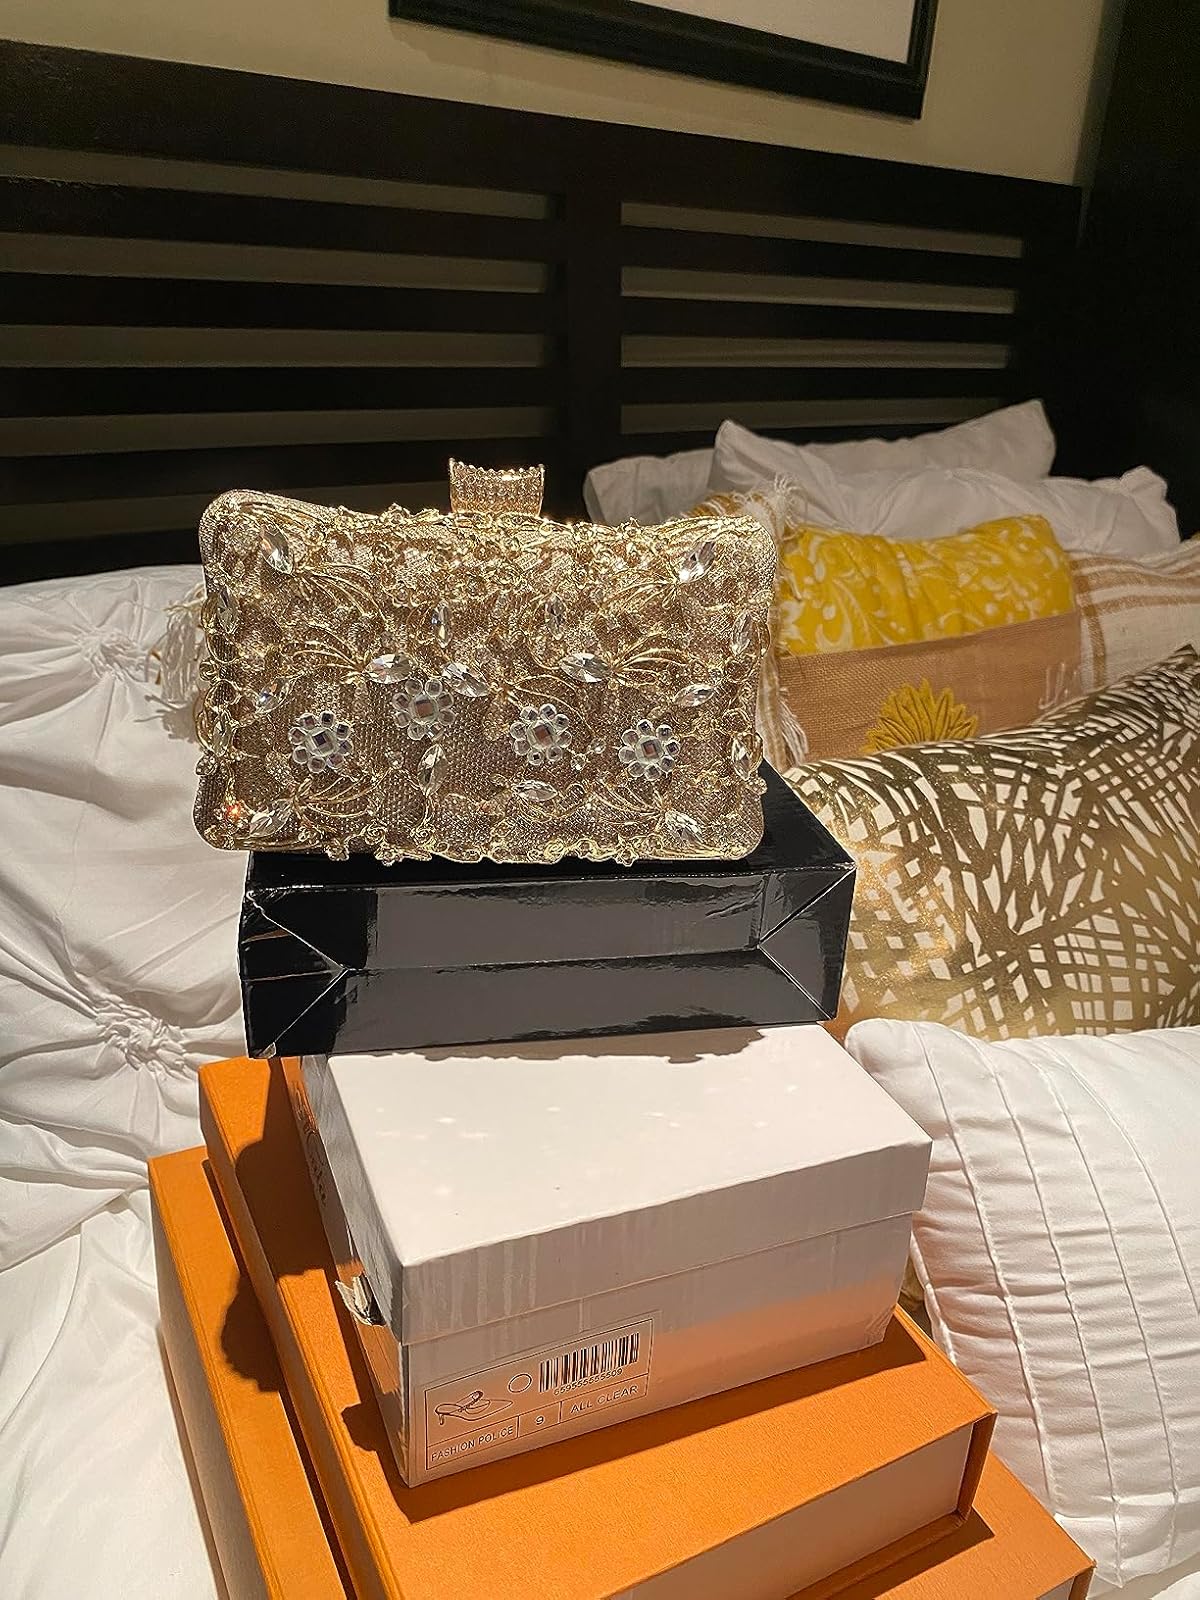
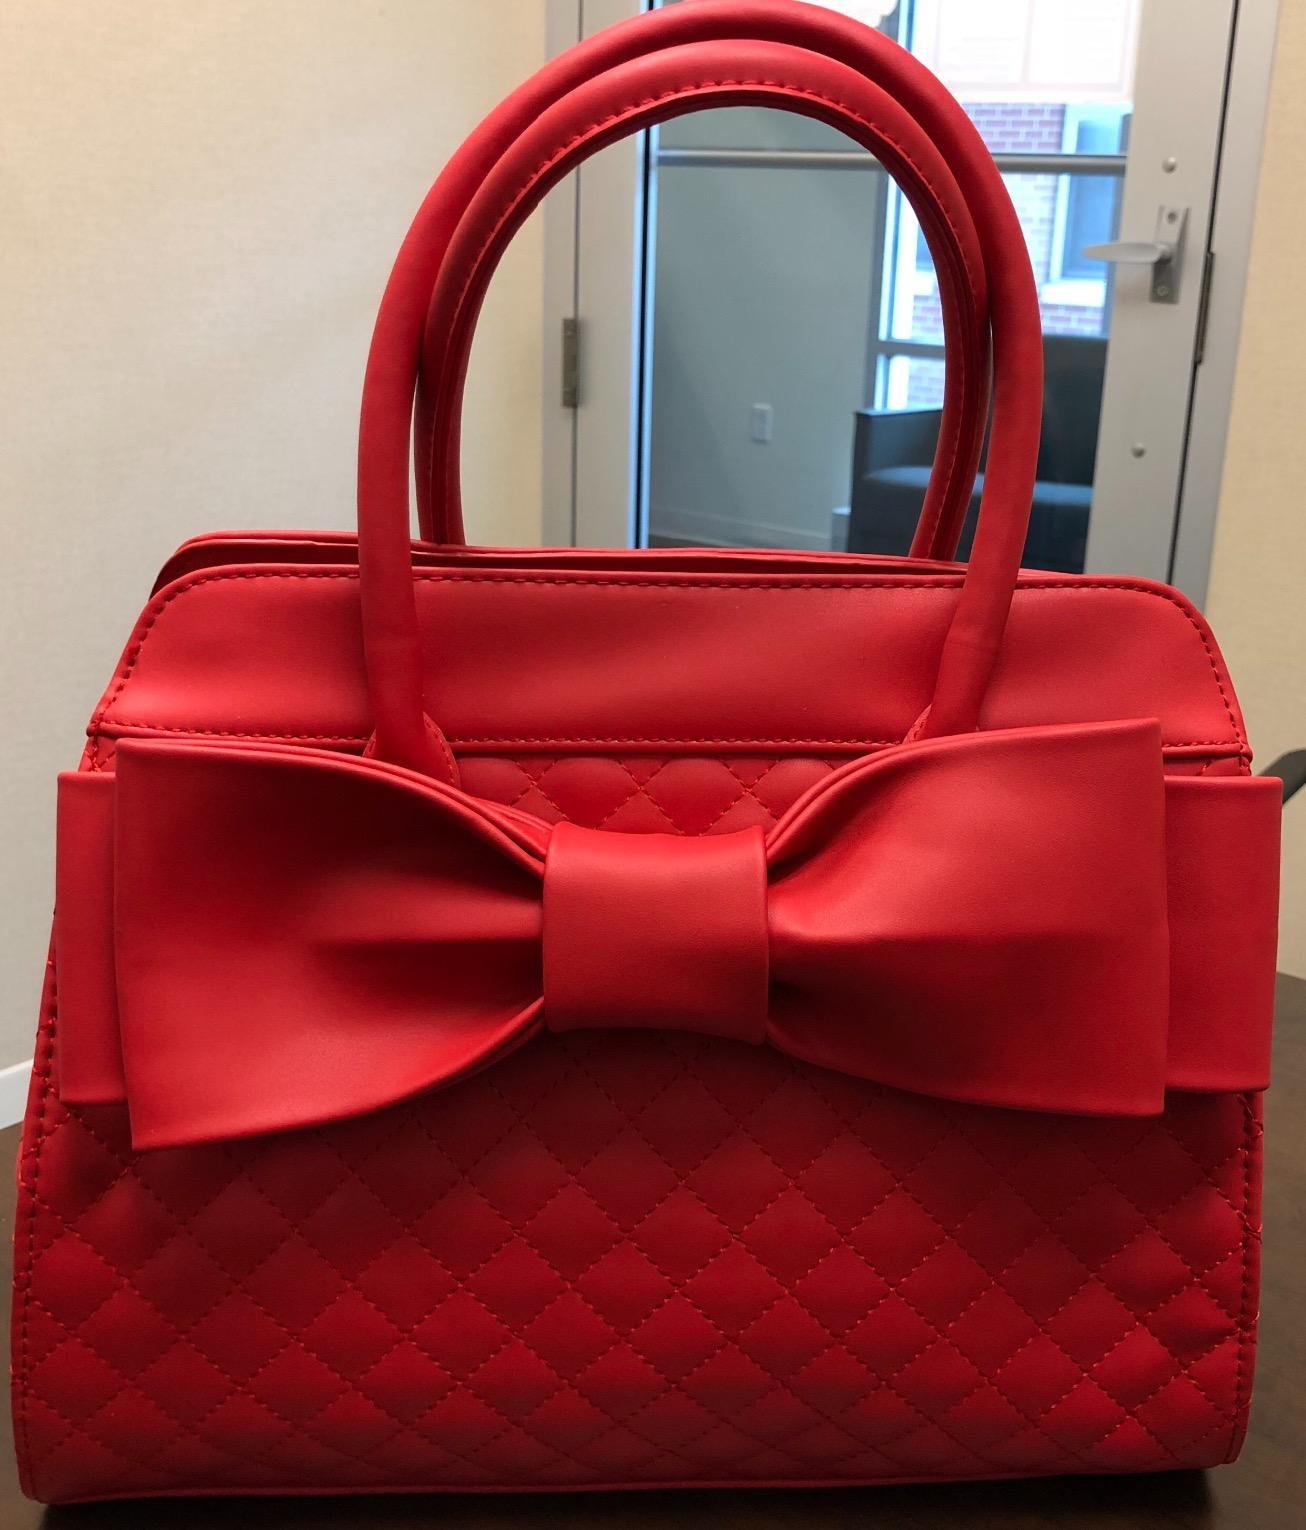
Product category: accessories_handbag
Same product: no